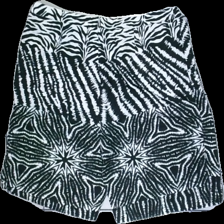
View: back
Type: Shorts
Category: Ladies
Brand: Not in the list
Brand text on label: Ted Nicol
Colors: Black, White
Material: 100% cotton
Pattern: Other
Cut: Regular
Size: 38
Season: Summer
Price range: 100-150
Recommended usage: Reuse
Description: Black and white patterned shorts from Ted Nicol, size 38. Good condition.